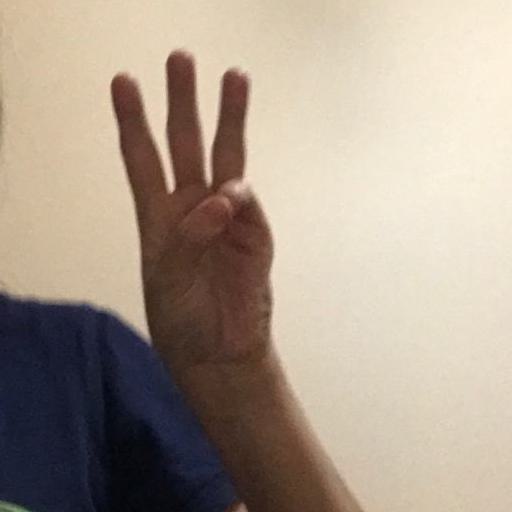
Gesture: three